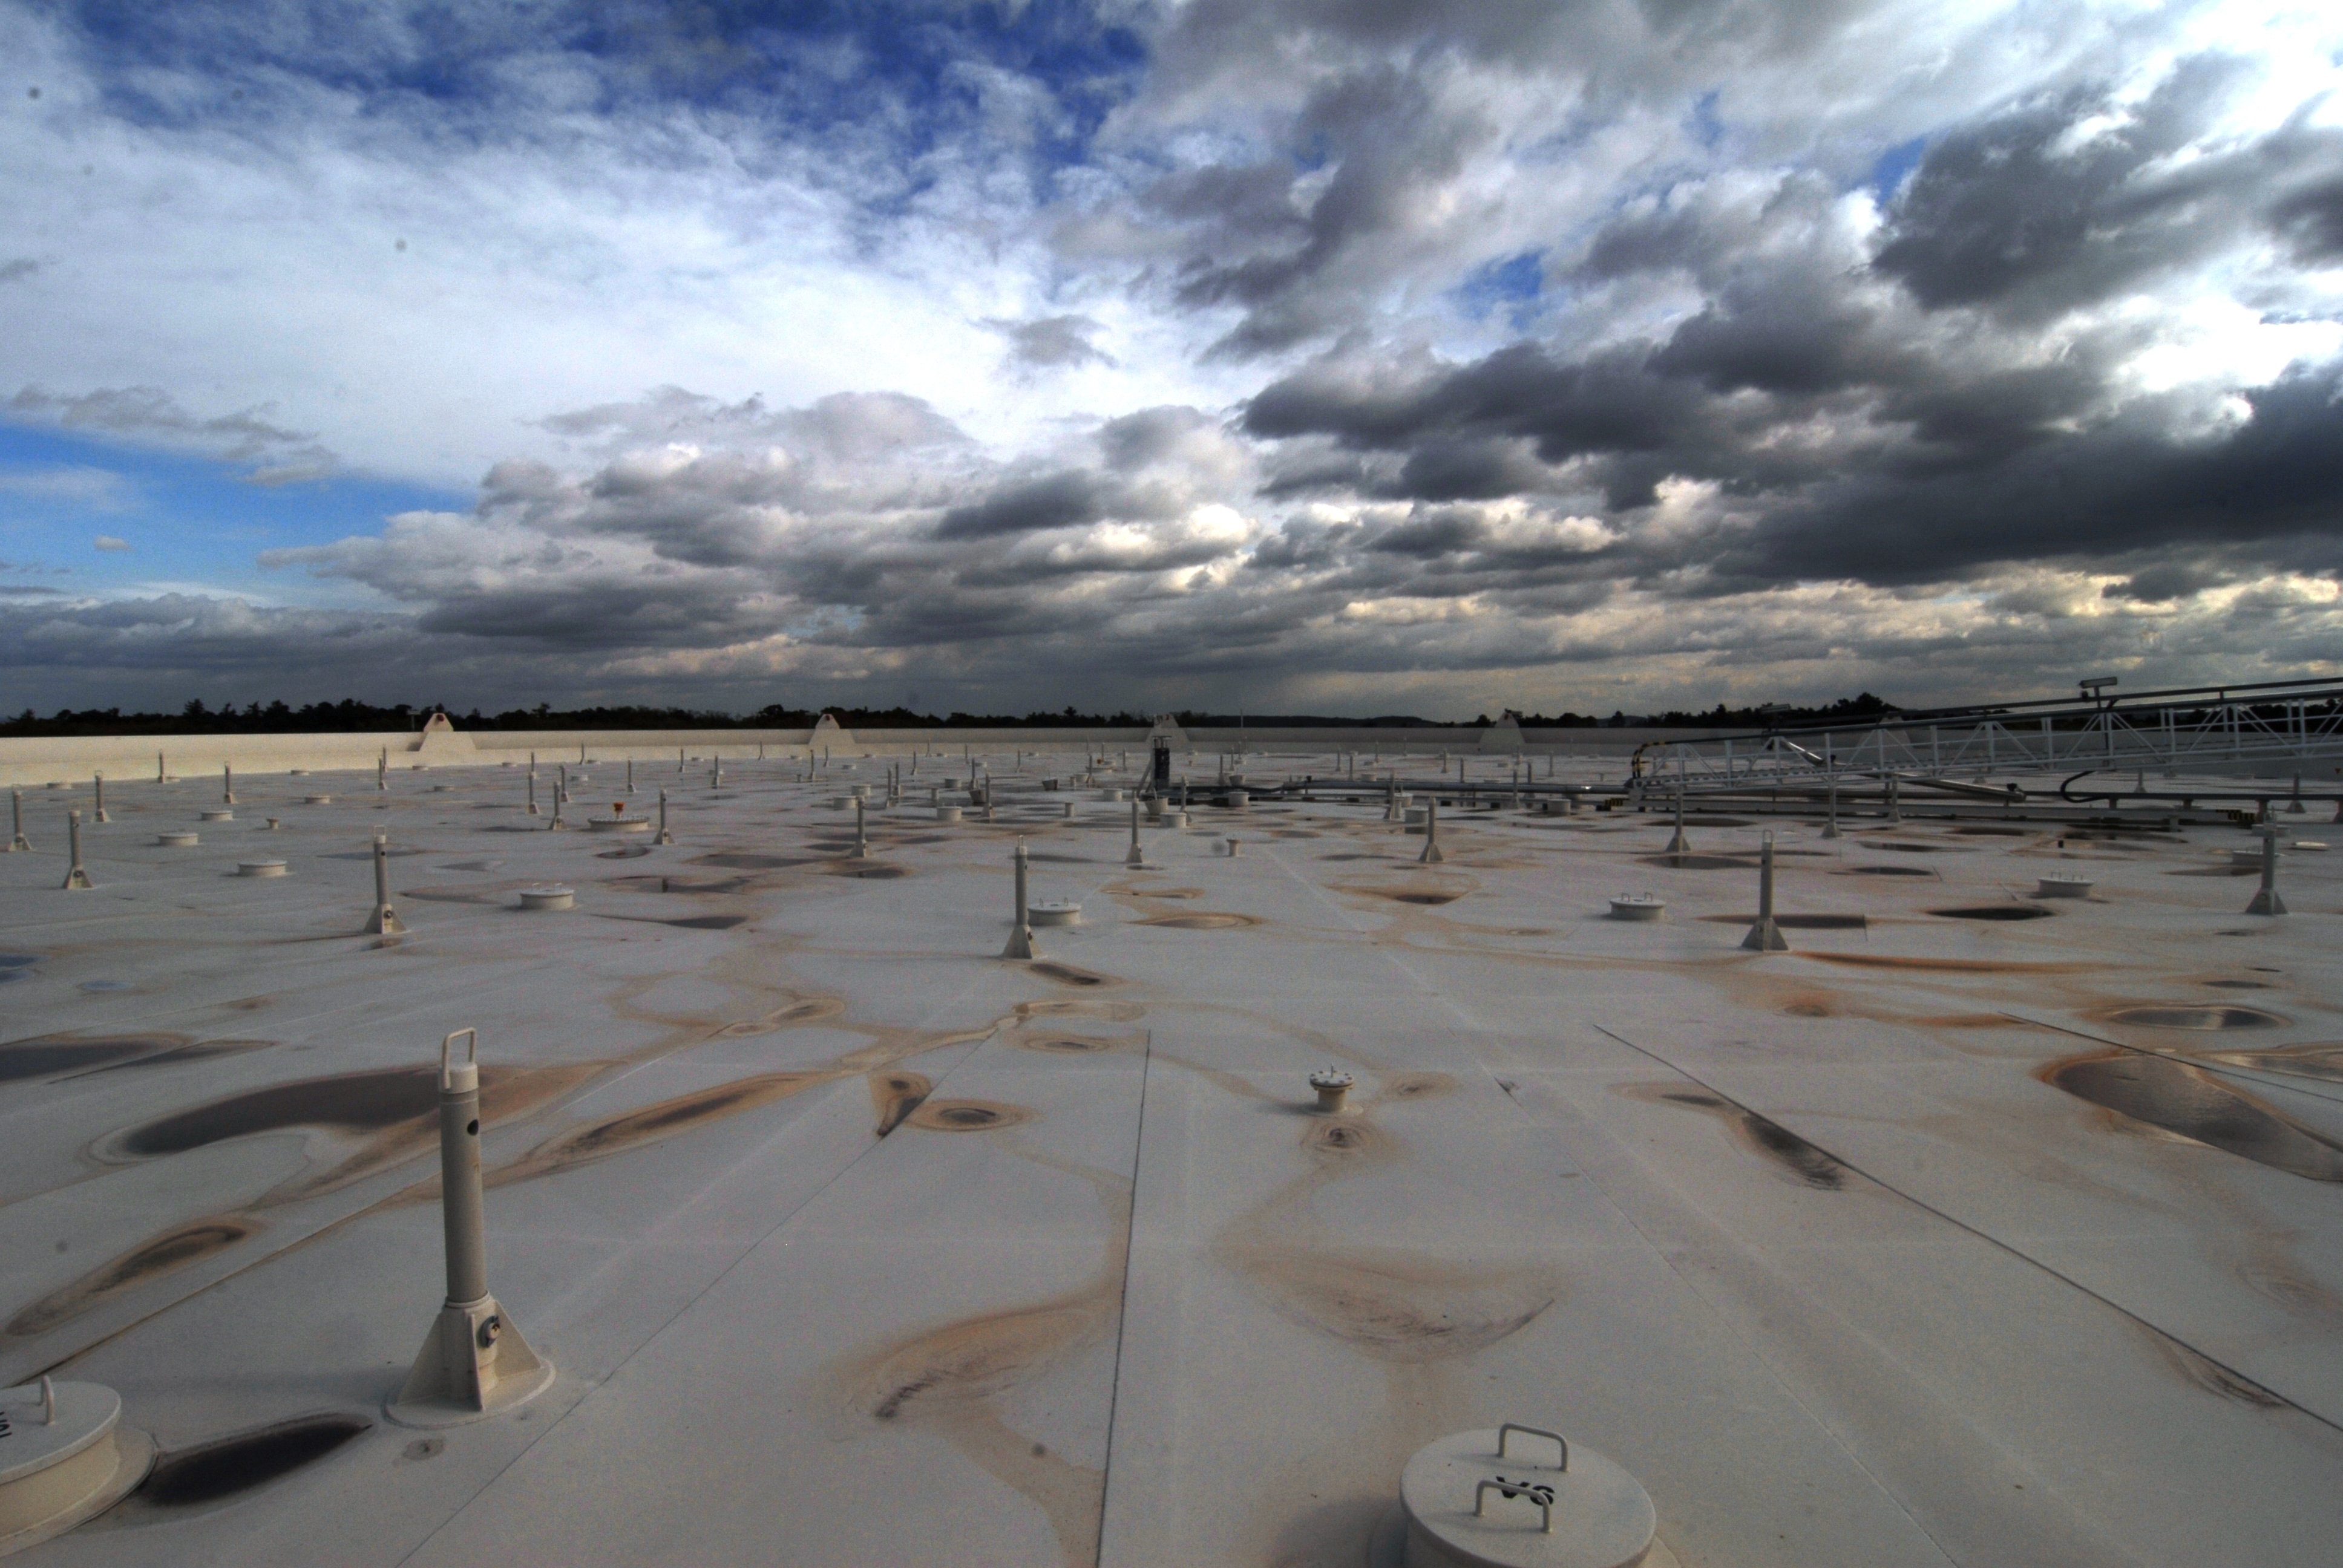
sea, water, sand, ocean, horizon, cloud, sky, shore, wind, roof, tide, heaven, calm, clouds, wetland, meteorological phenomenon, the dramatic, mudflat